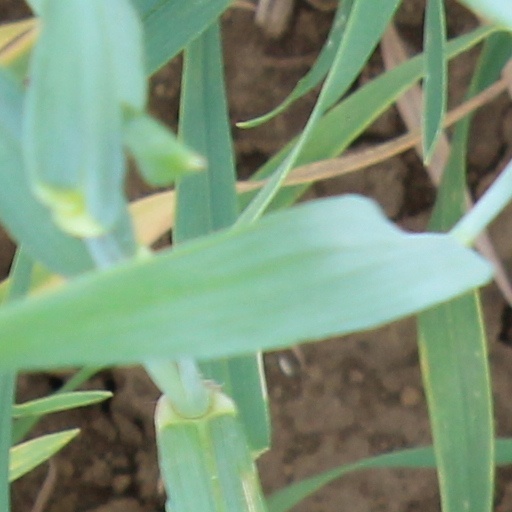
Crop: wheat